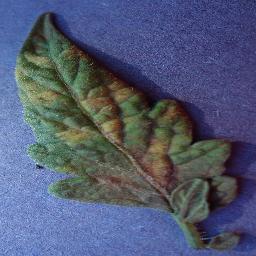
Label: Tomato___Leaf_Mold